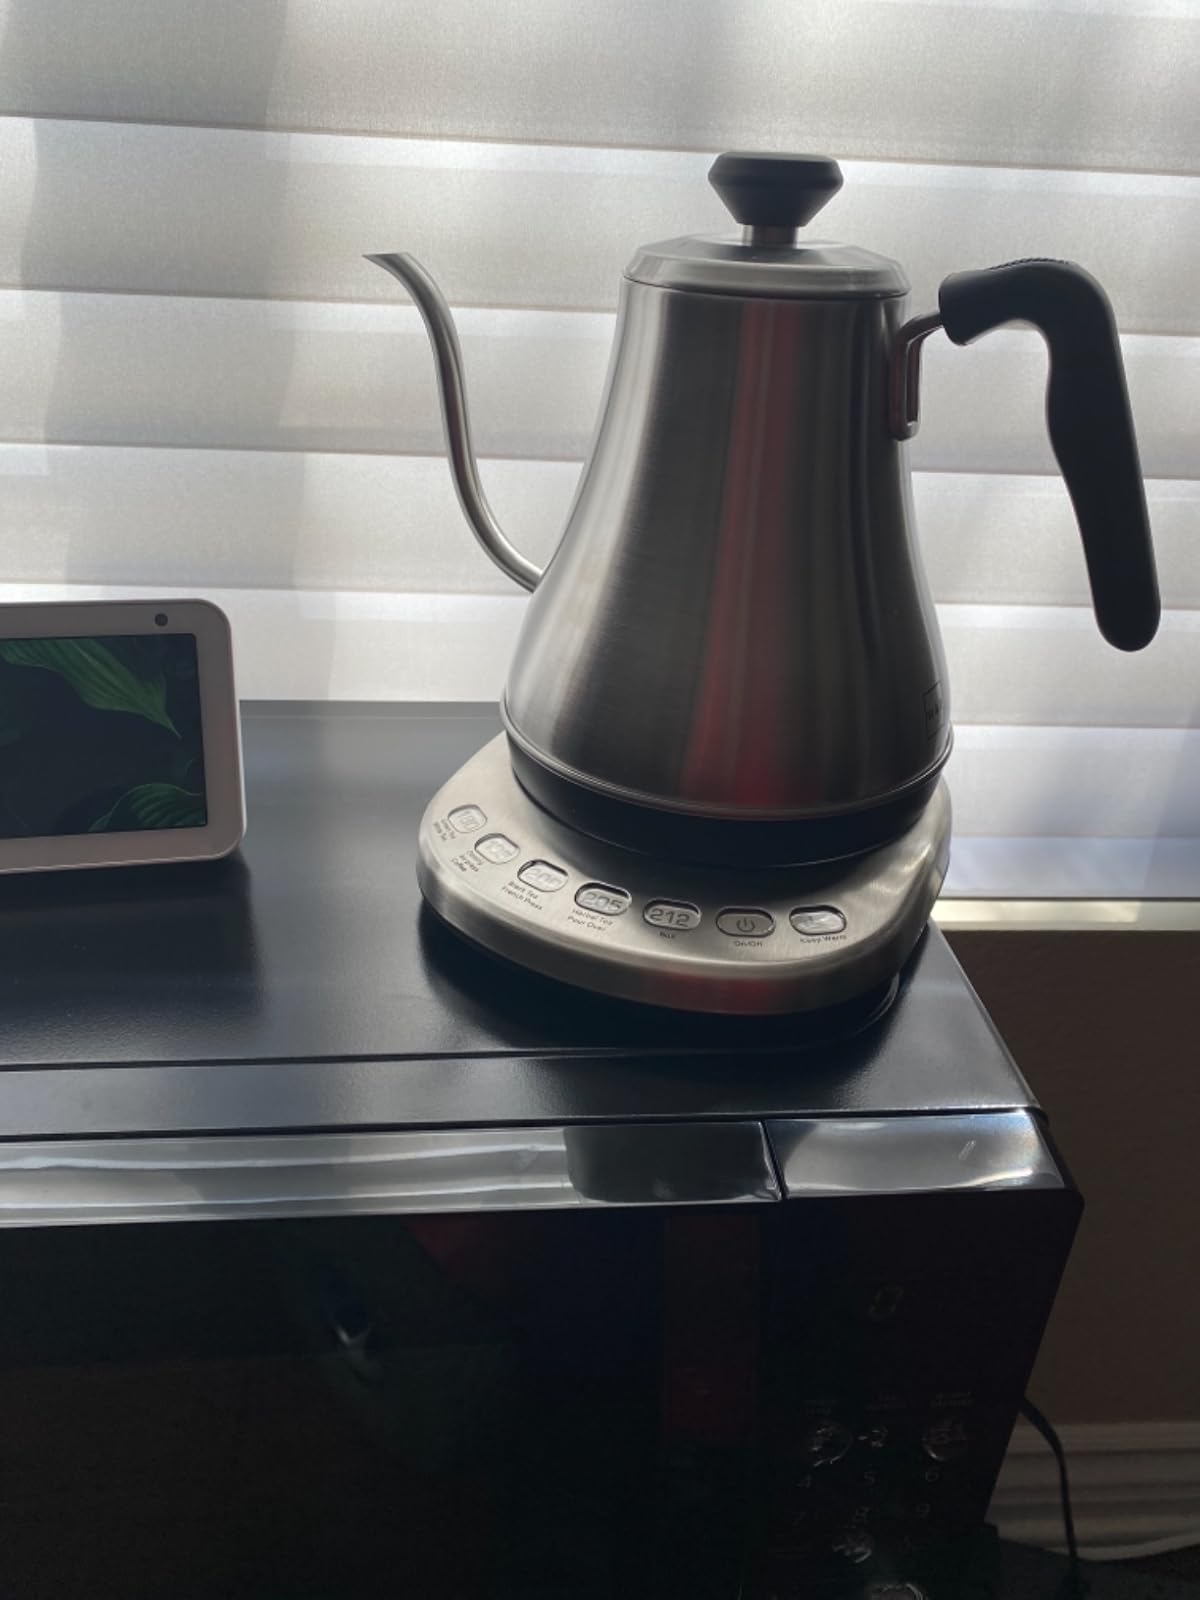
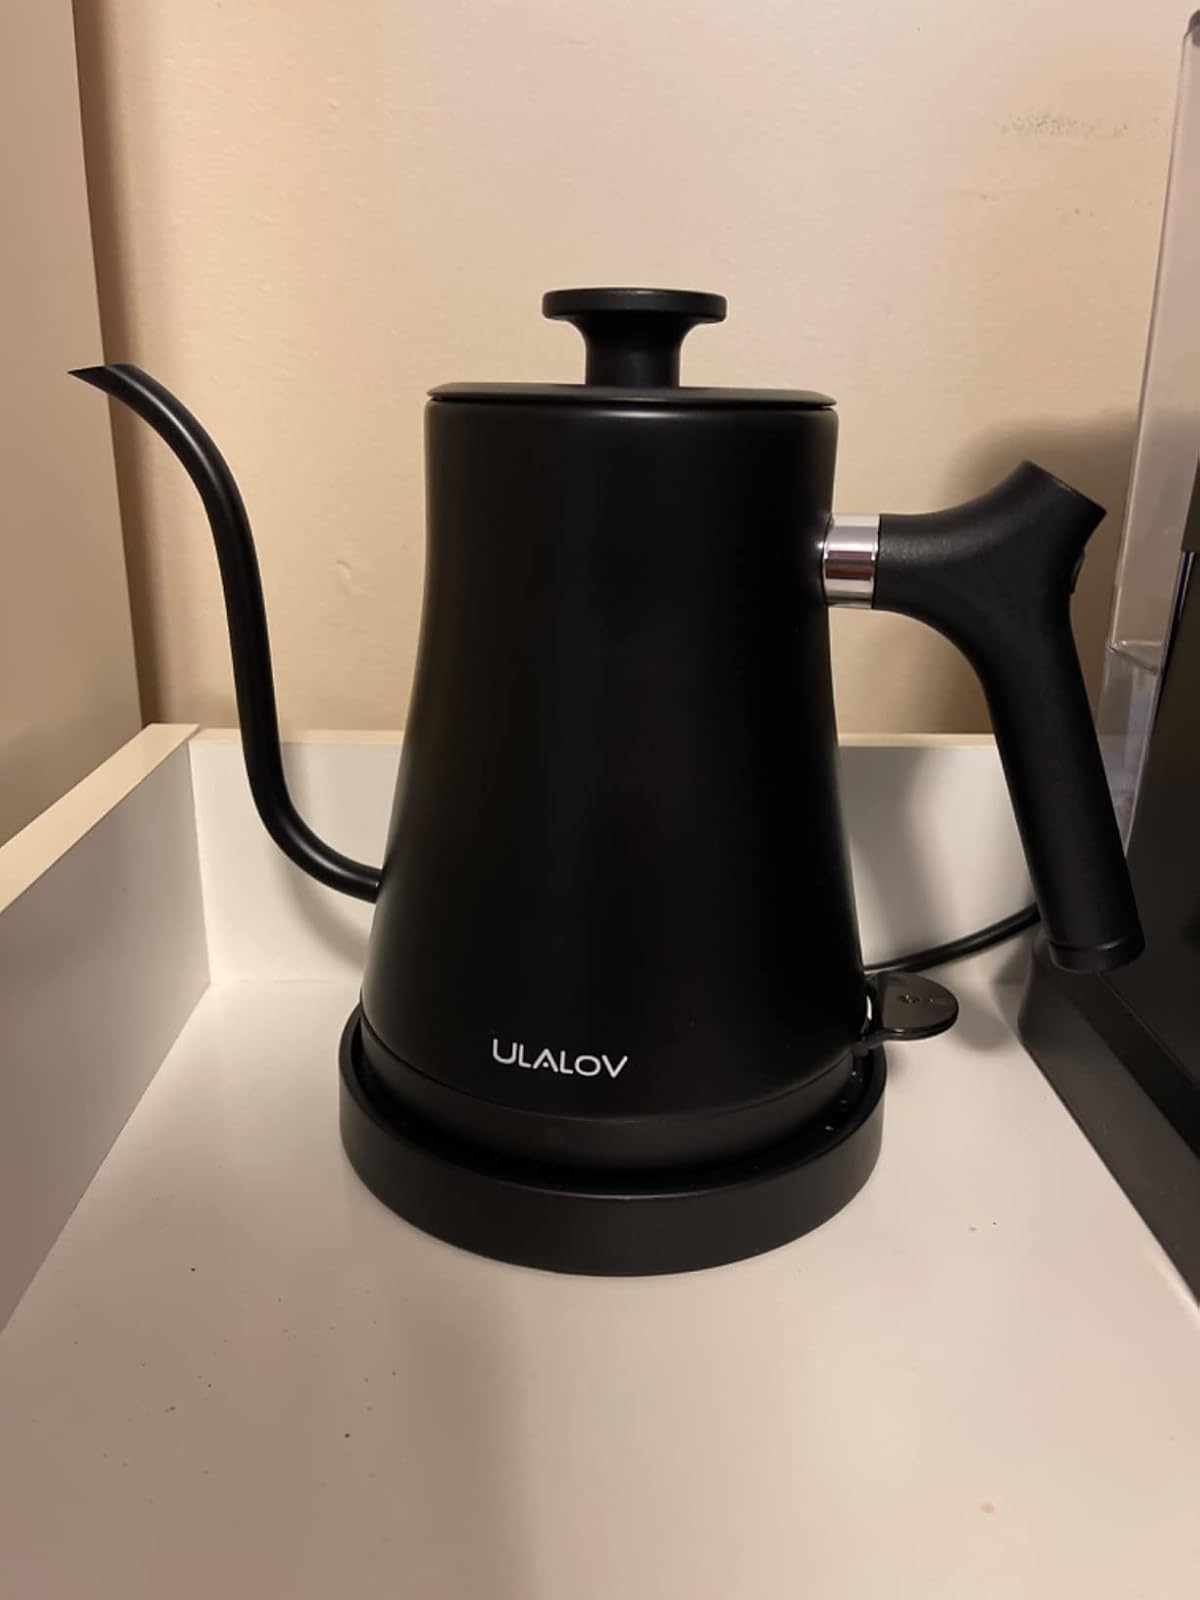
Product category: items_kettle
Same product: no